1986 Castrol 500

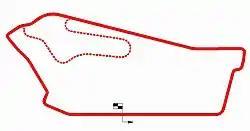
Layout of the Sandown Raceway international circuit (1984-1998)

The 1986 Castrol 500 was an endurance race for cars complying with CAMS Touring Car regulations, which were based on FIA Group A rules. The event was staged on 14 September 1986 over 129 laps of the 3.9 km Sandown International Motor Racing Circuit in Victoria, Australia, a total distance of 503 km. The race, which was Round 3 of both the 1986 Australian Endurance Championship and the 1986 Australian Manufacturers' Championship, was the 21st "Sandown 500" endurance race.